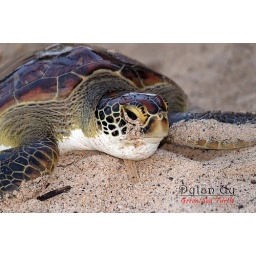
Another green sea turtle found in Dahican Beach